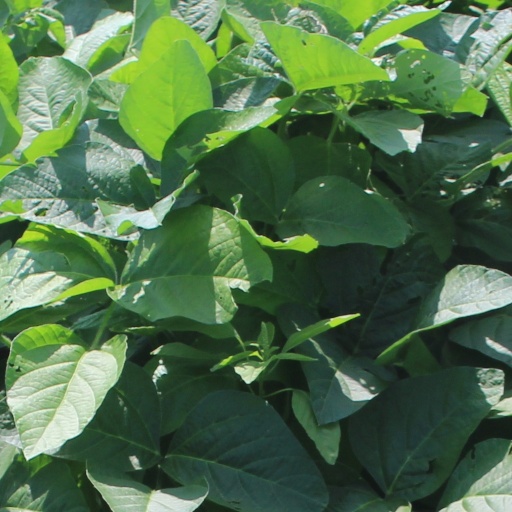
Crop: soybean